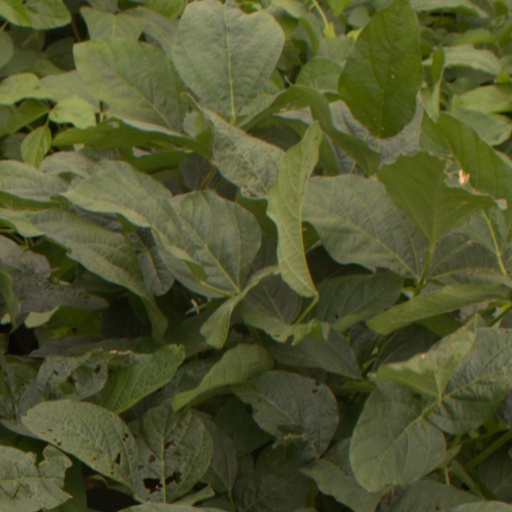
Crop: soybean